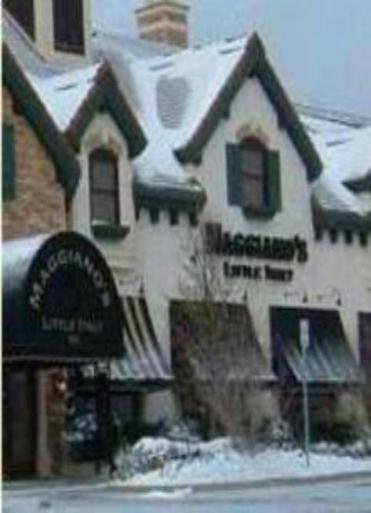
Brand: maggiano's little italy
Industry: Food